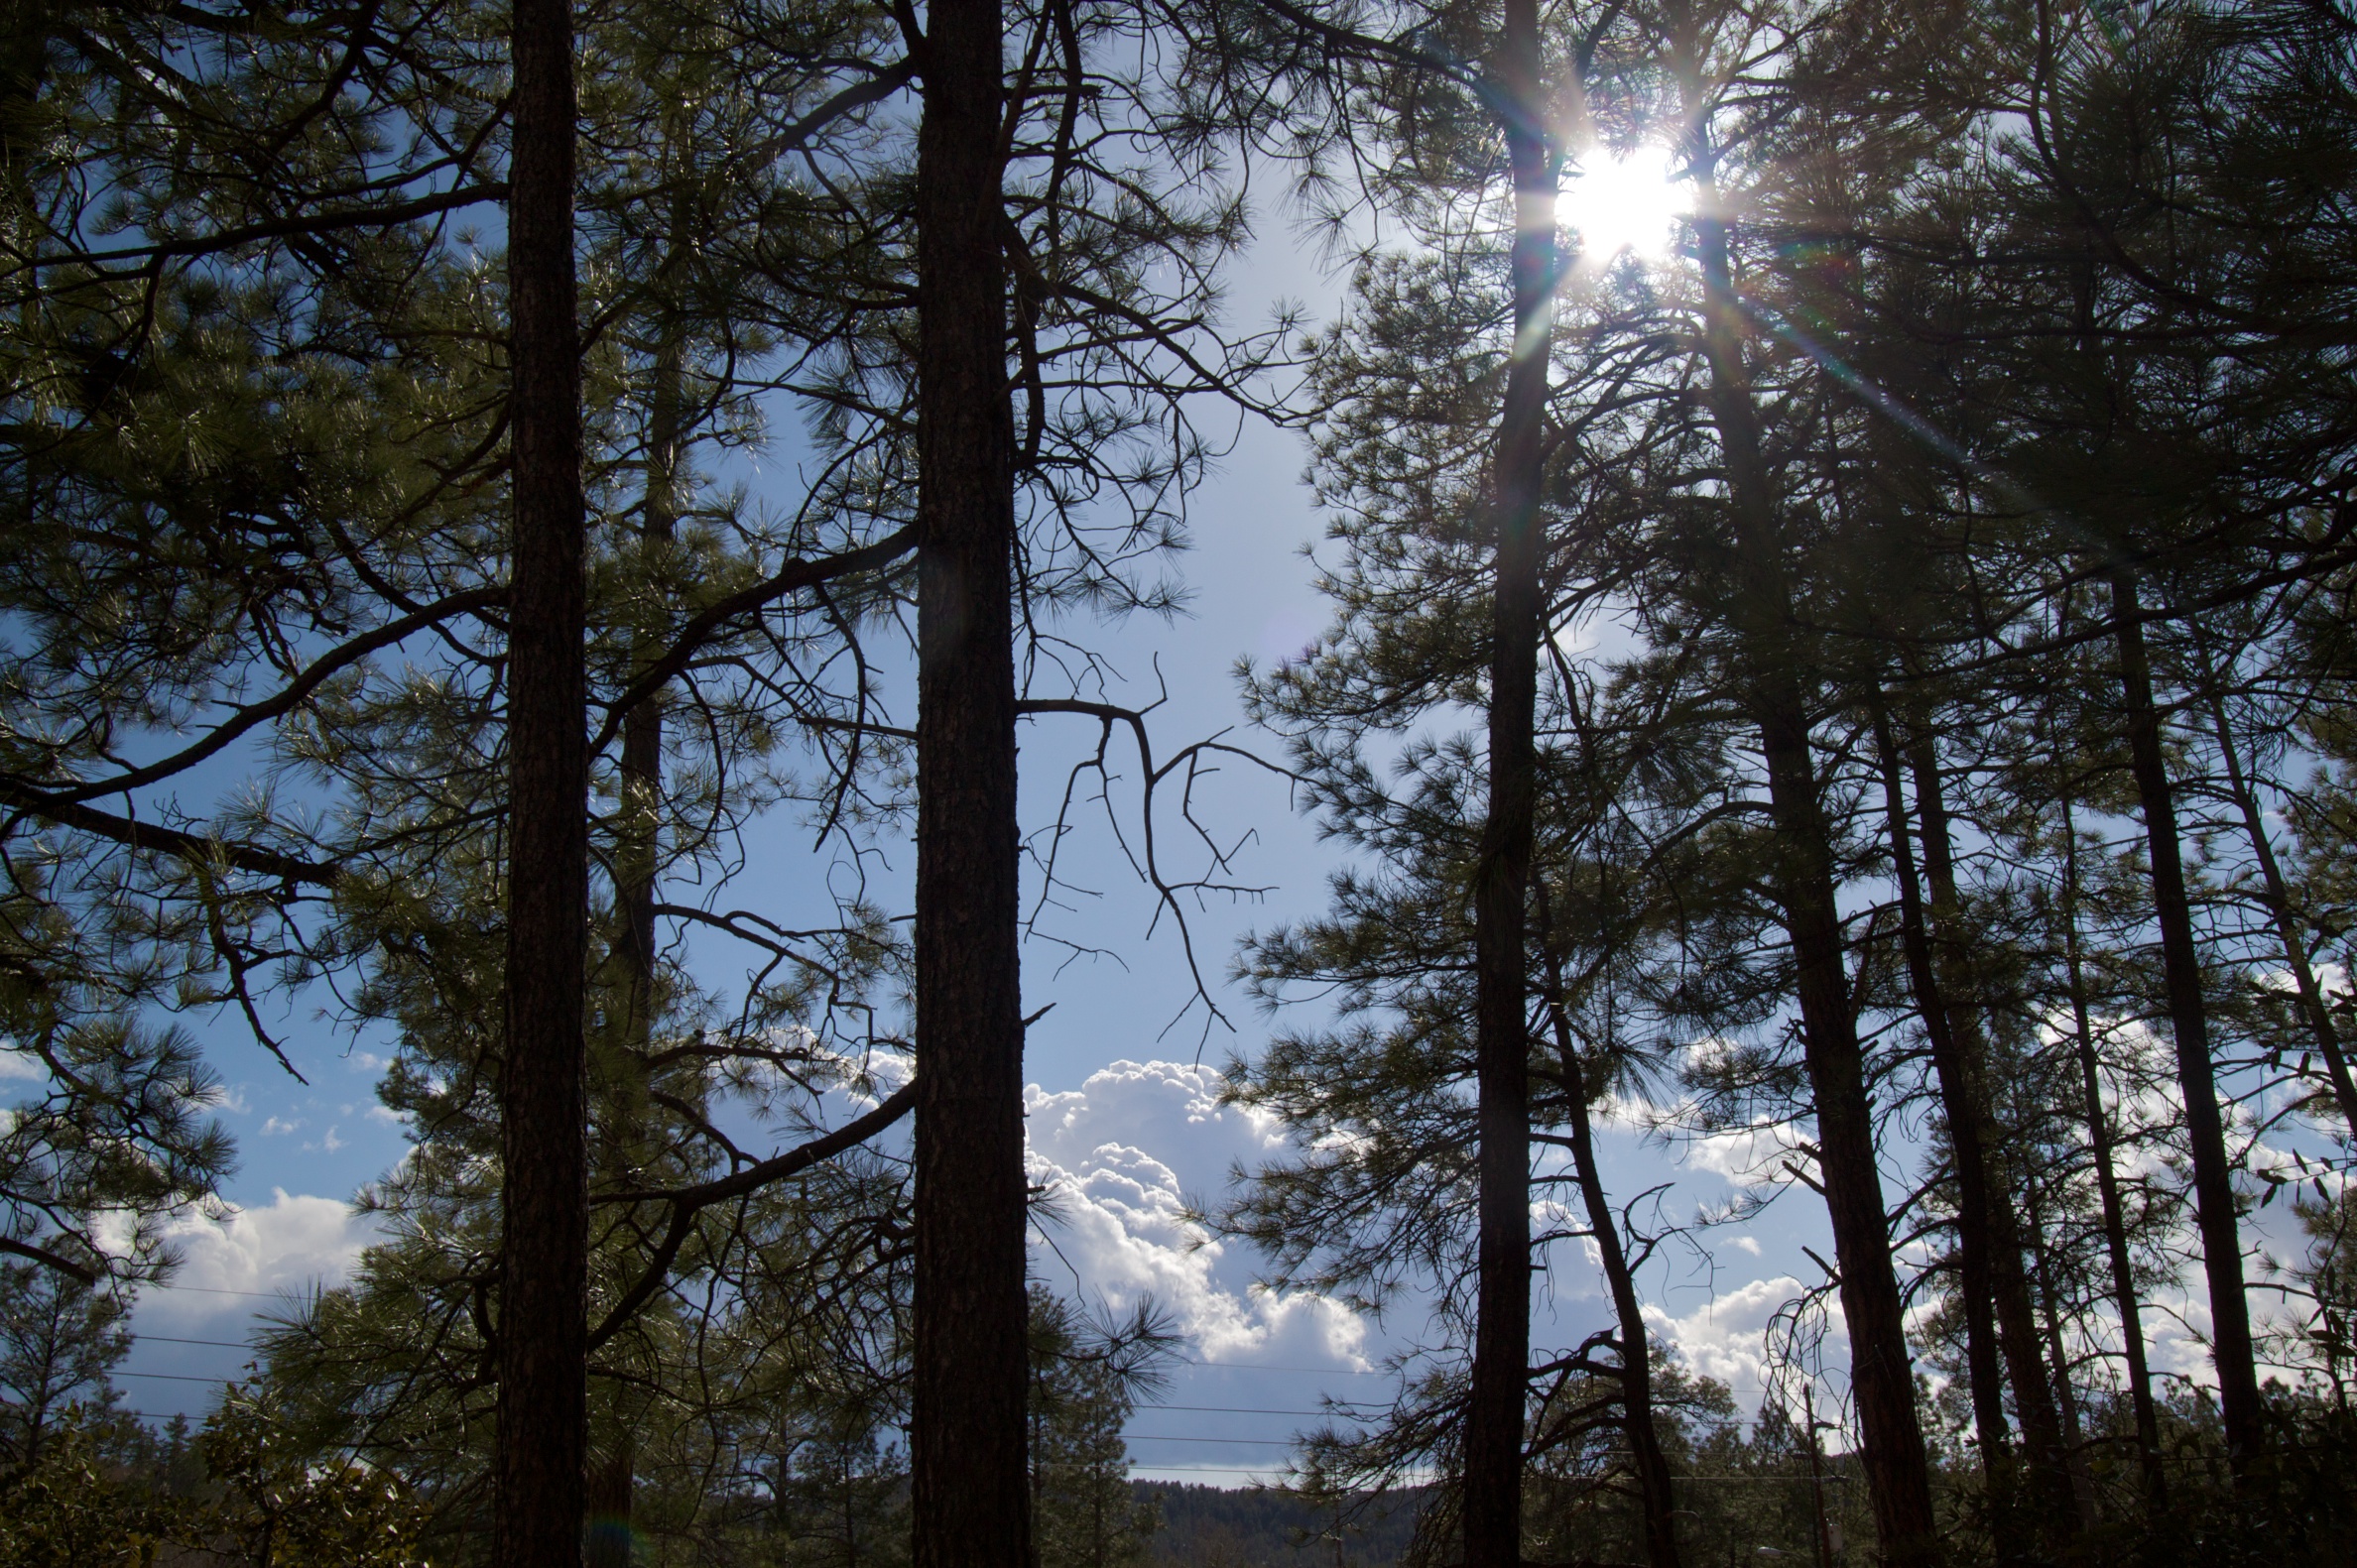
tree, nature, forest, wilderness, branch, winter, plant, sky, sunlight, morning, autumn, season, spruce, woodland, habitat, ecosystem, natural environment, atmospheric phenomenon, woody plant, temperate coniferous forest